Florian Panzner

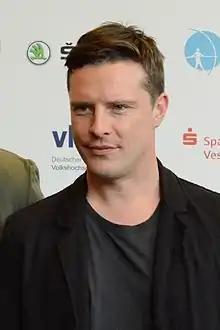
Panzner in 2014

Panzner studied at the University of Film and Television Potsdam-Babelsberg. In 2000, he played the role of Truffaldino in the comedy "The Servant of Two Masters" by Carlo Goldoni at Berlin's Theater unterm Dach.